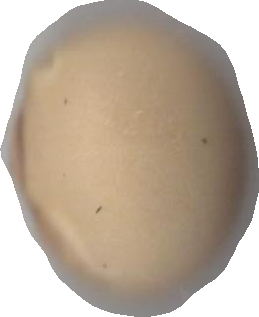
Variety: Dega